Malacca Bird Park

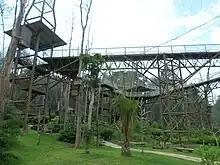
Malacca Bird Park interior.

Malacca Bird Park officially known as Melaka Bird Park, is an aviary in Ayer Keroh, Malacca, Malaysia, which was opened on 23 March 2013. It is the largest bird park in Asia, with a total area of 2.02 hectares. The exterior of the bird park resembles a downscaled stadium with greenery and parrot perched model on the welcoming sign. This park is located at the west end of the nearby Malacca Botanical Garden, just north of the Melaka Wonderland Water Theme Park.